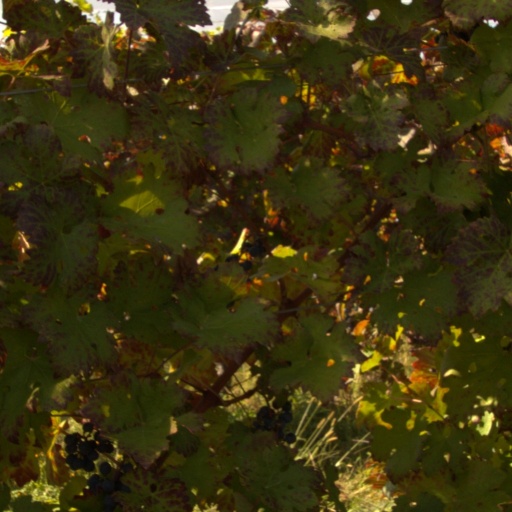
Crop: grape